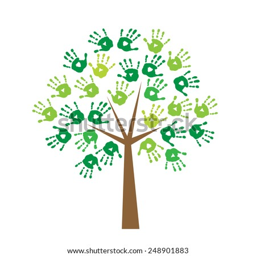
tree with prints of a hands instead of leaves